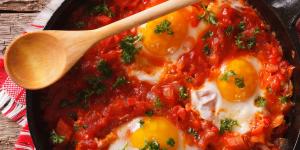
huevos en salsa de tomate o shakshuka